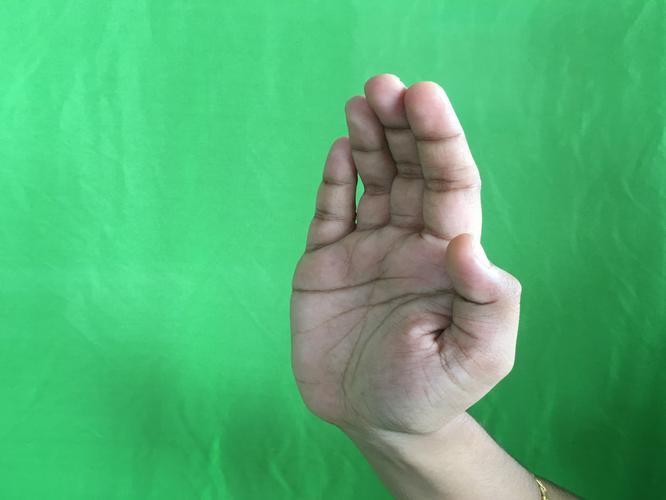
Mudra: Sarpasirsha
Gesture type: single_hand